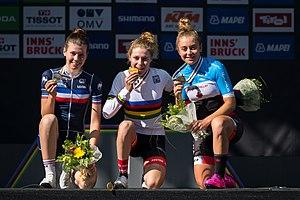
La course en ligne féminine des juniors aux championnats du monde de cyclisme sur route 2018 a lieu sur 71,7 kilomètres le 27 septembre 2018 à Innsbruck, en Autriche.
Marie Le Net, née le 25 janvier 2000, est une coureuse cycliste française. Elle pratique le cyclisme sur piste et sur route.